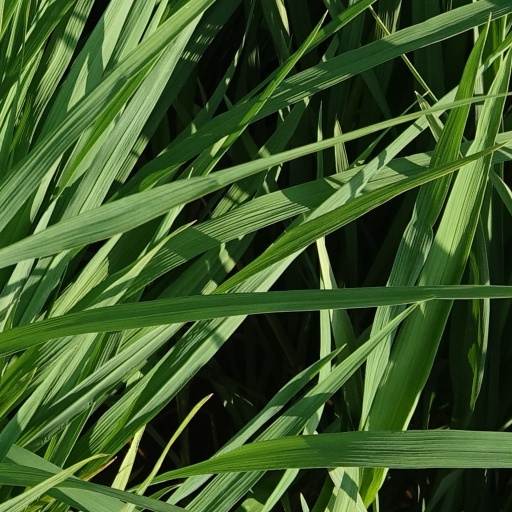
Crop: rice